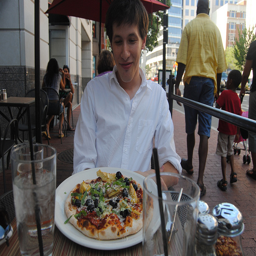
A man looking at a pizza topped with vegetables
A smiling man sits outside and looks at a pizza.
A guy sitting at the table with food in front of him
a woman is sitting in front of some food
A man sitting at a table with a plate of food in front of him.